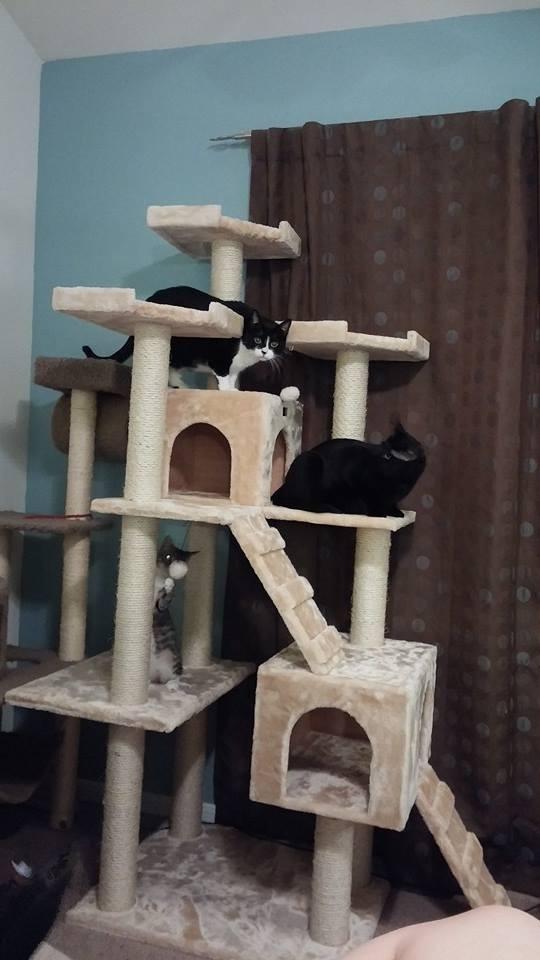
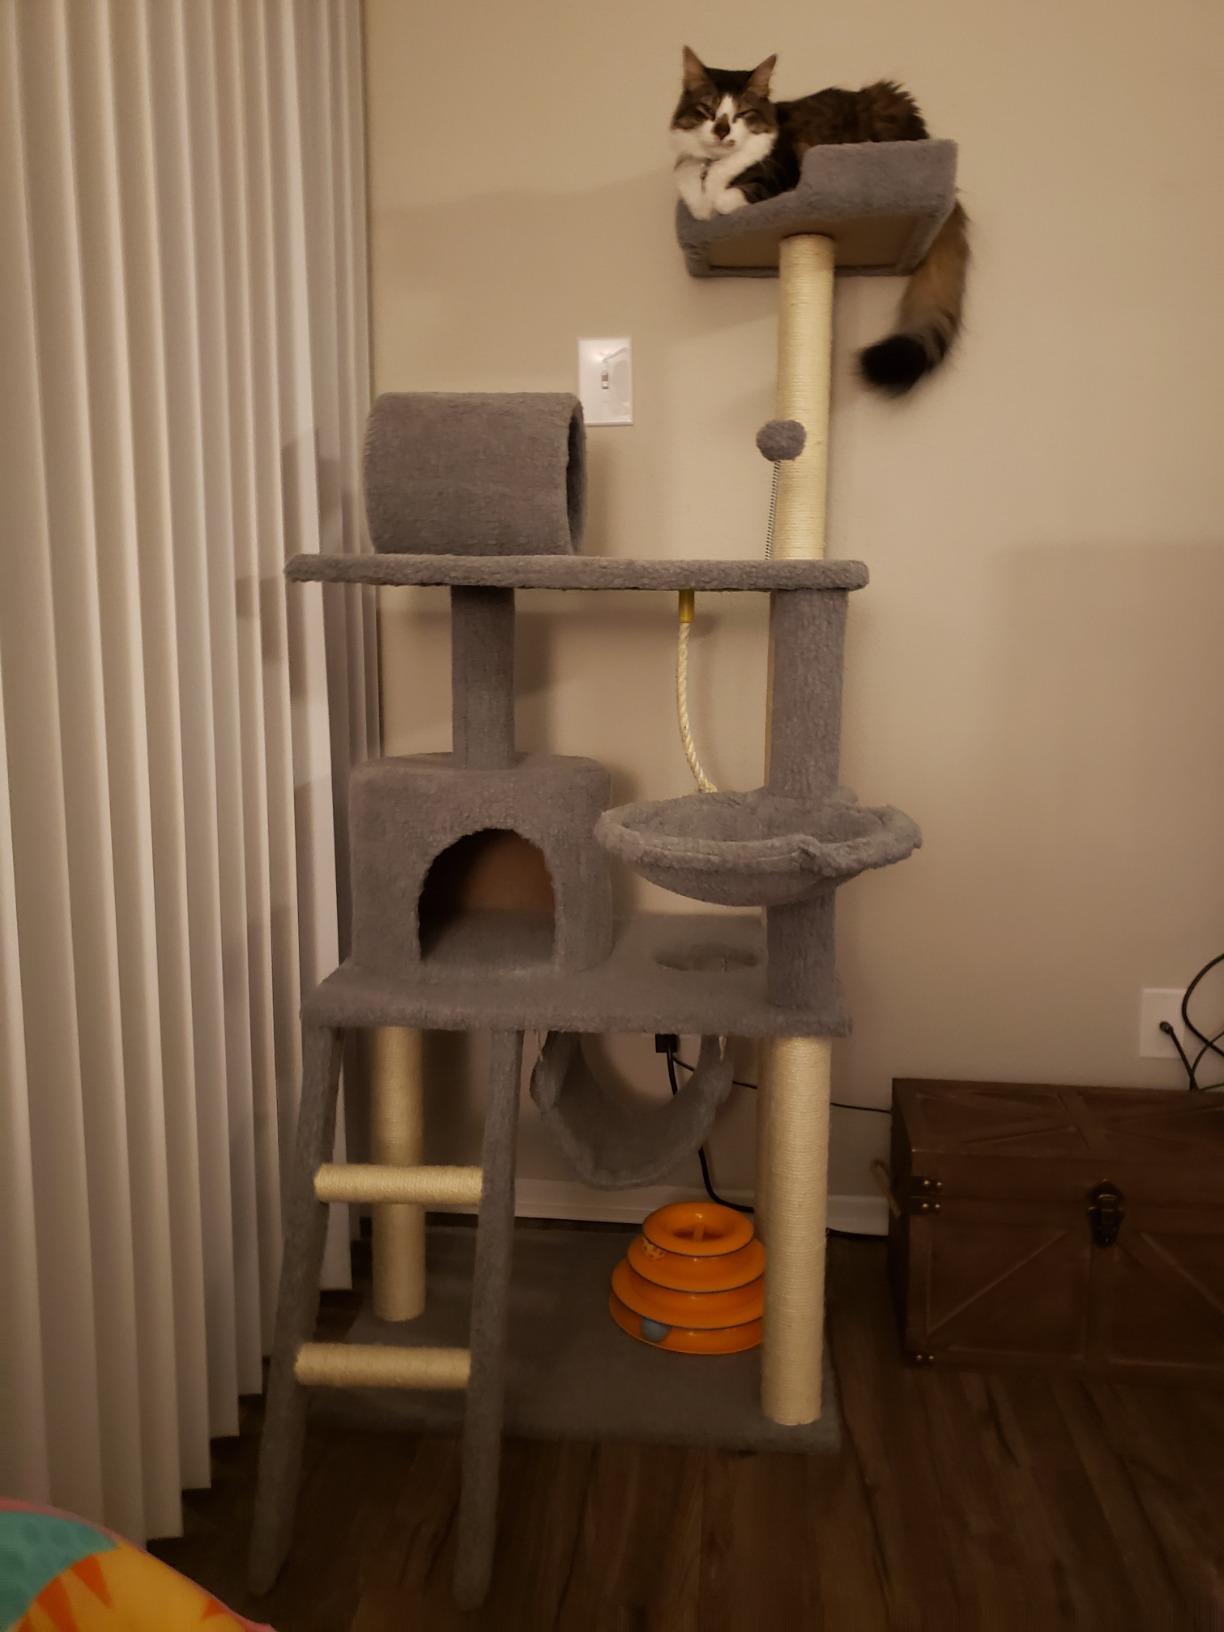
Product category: items_cat tree
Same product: no